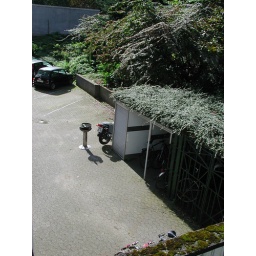
The car park, bike shed and lonely bbq over the wall. 30.09.06